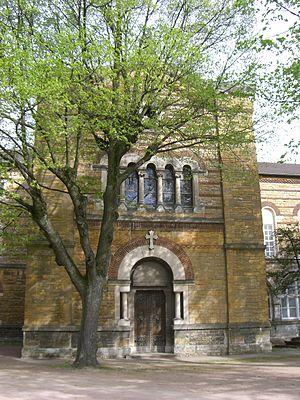
Le parc des Hauteurs est un parc urbain situé à Lyon sur la colline de Fourvière. Il regroupe plusieurs lieux publics, des abords de la basilique de Fourvière jusqu'au cimetière de Loyasse, en ajoutant le parc de la Visitation. Il inclut la passerelle des Quatre-Vents, viaduc qui permettait autrefois aux tramways de transporter les voyageurs et les cercueils entre l'ancien terminus de la ficelle de Saint-Paul et le cimetière.